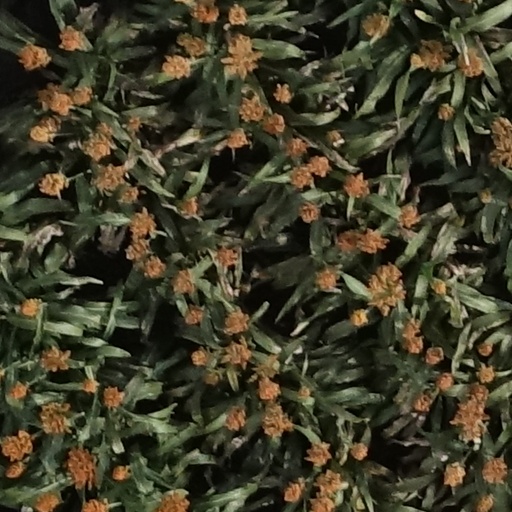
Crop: sorghum